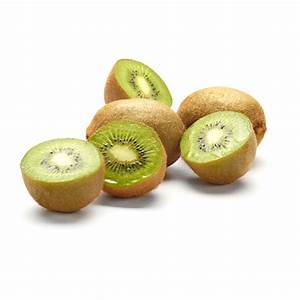
Label: Kiwi